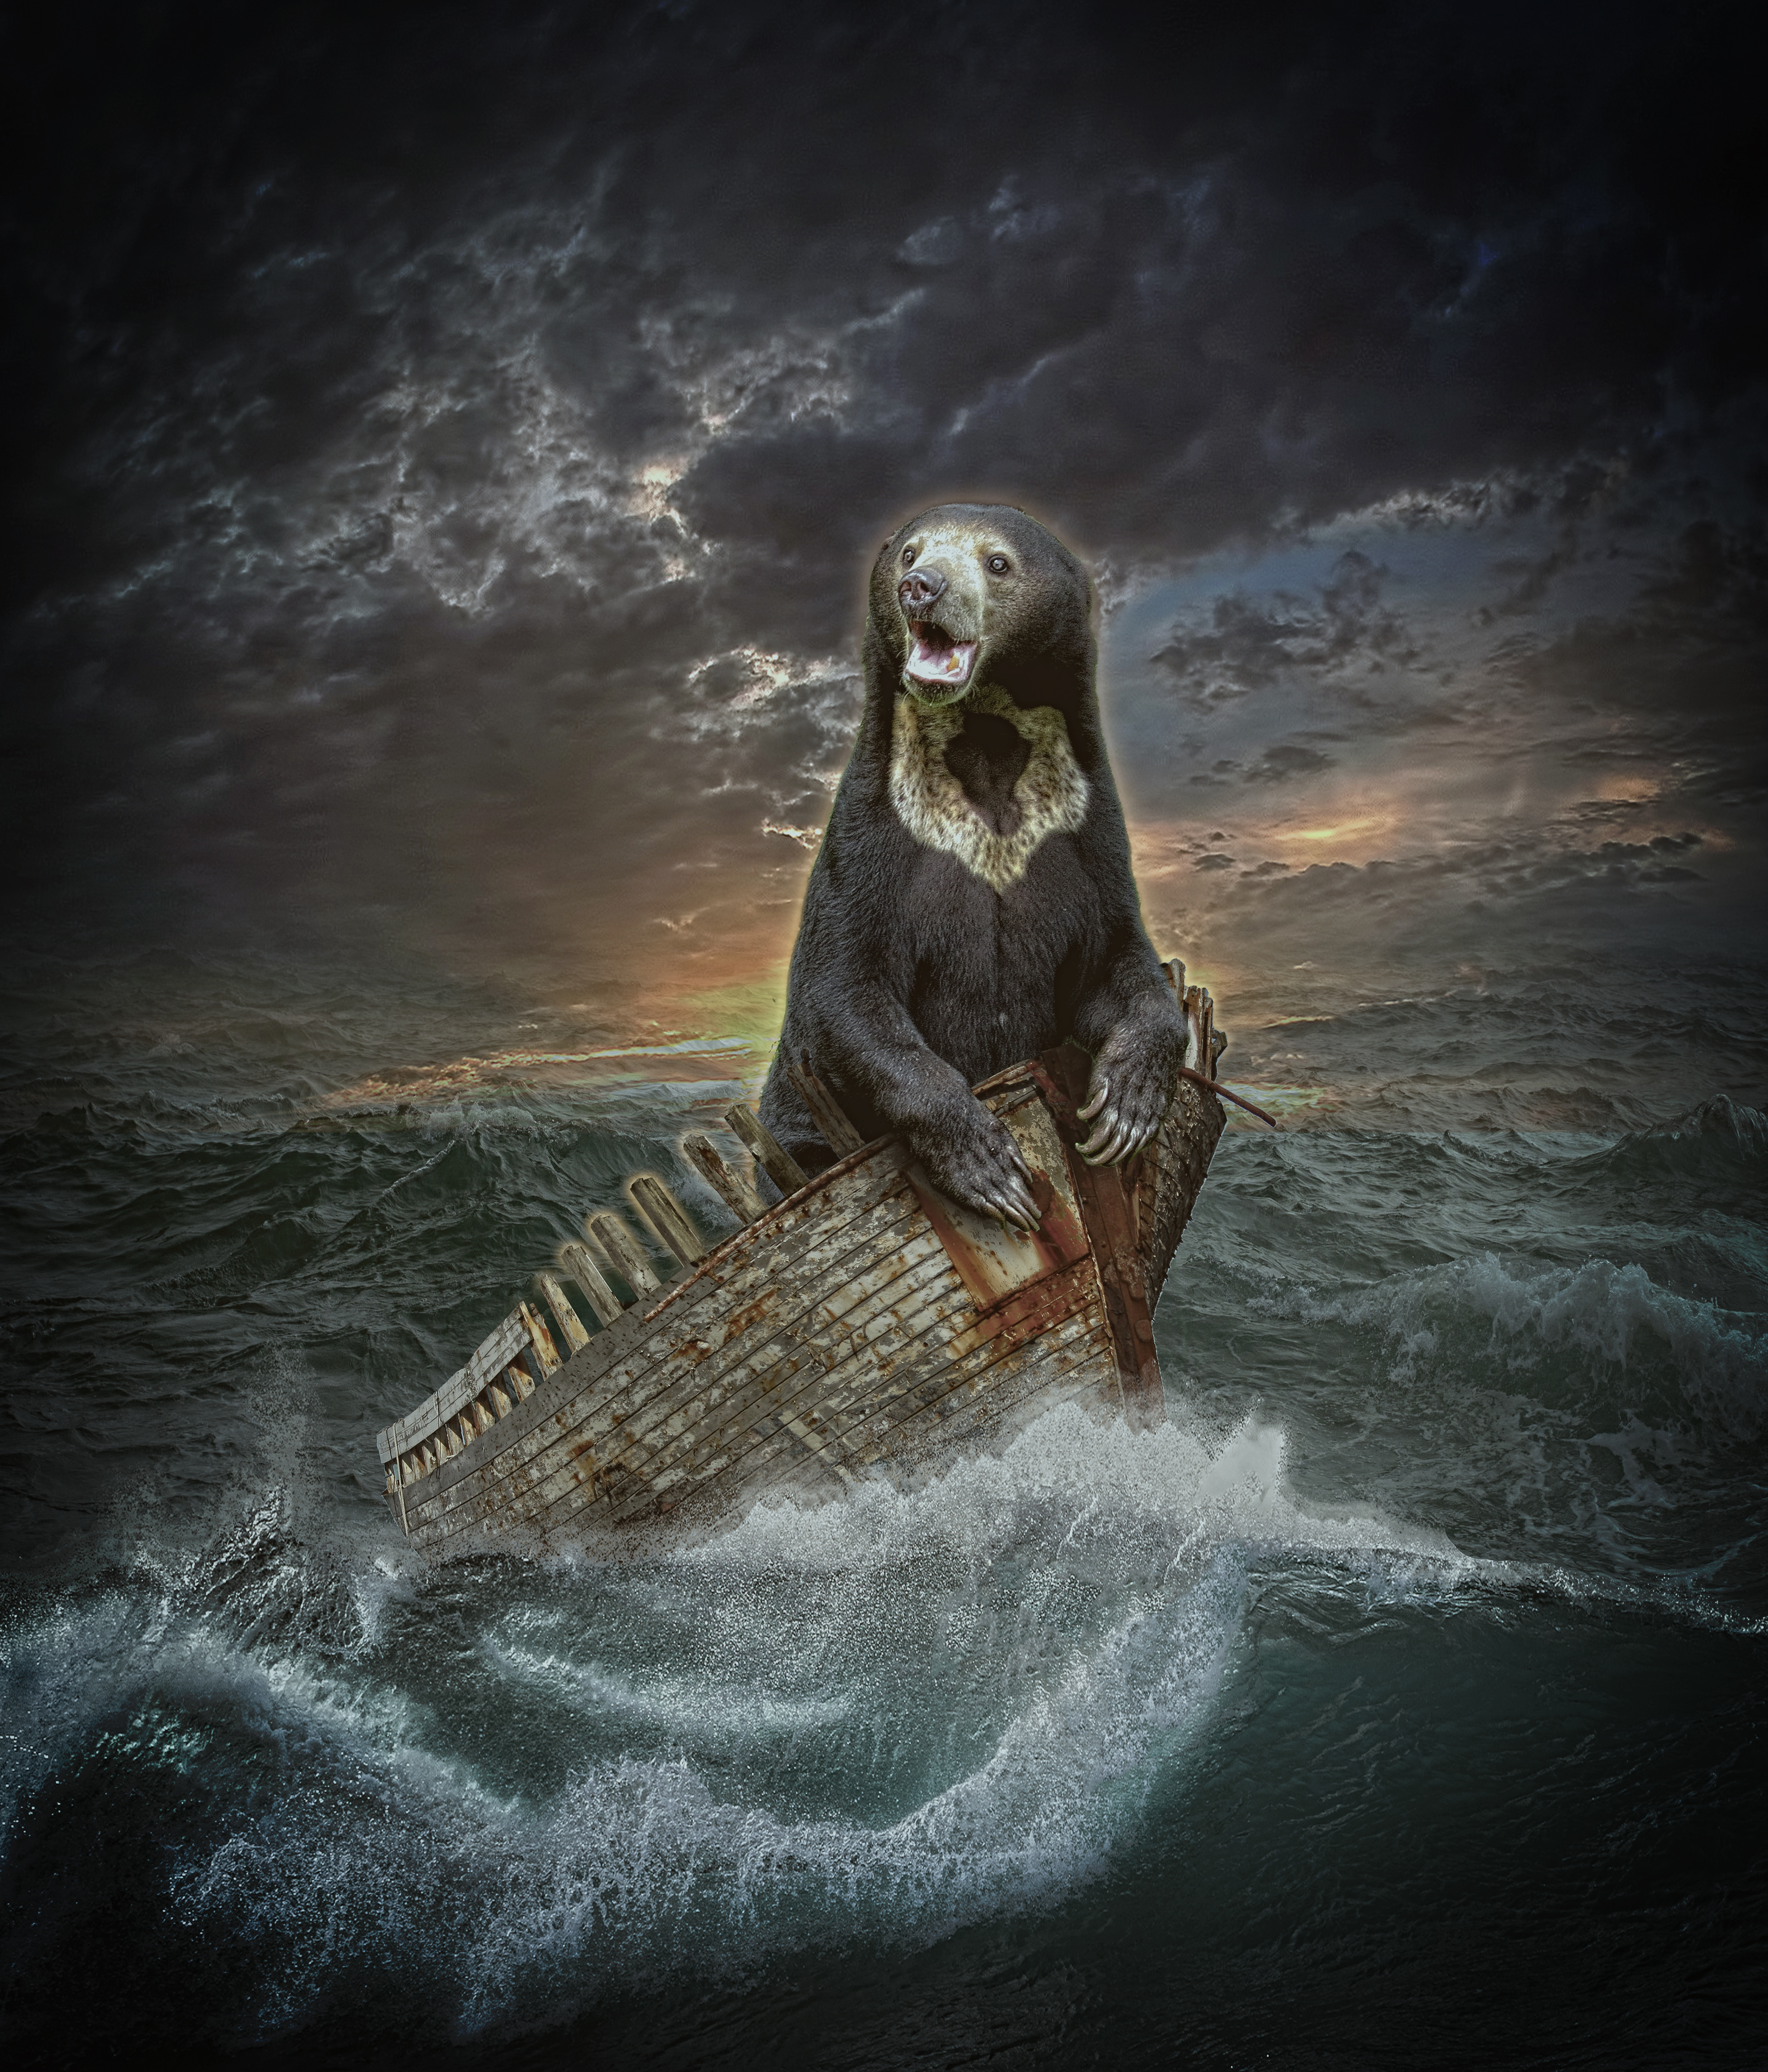
bear, boat, sea, wild, water, darkness, phenomenon, sky, wave, cg artwork, stock photography, computer wallpaper, ocean